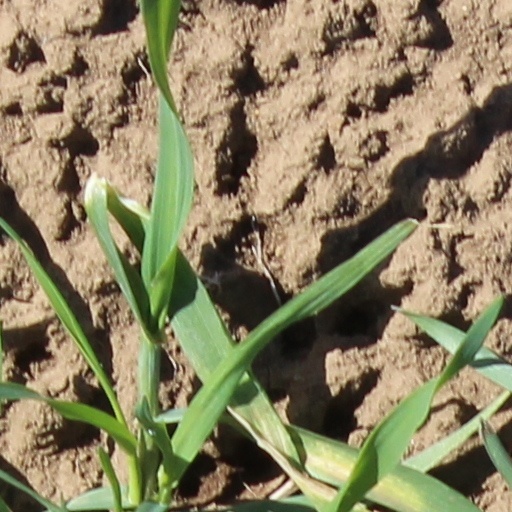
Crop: wheat